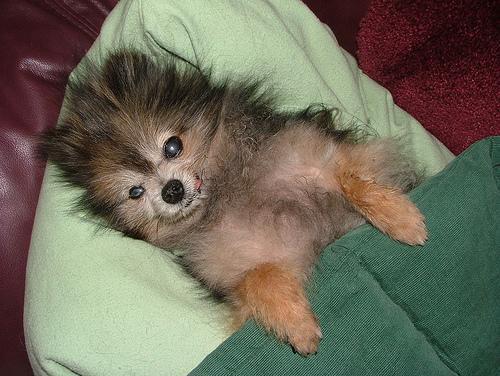
Pomeranian